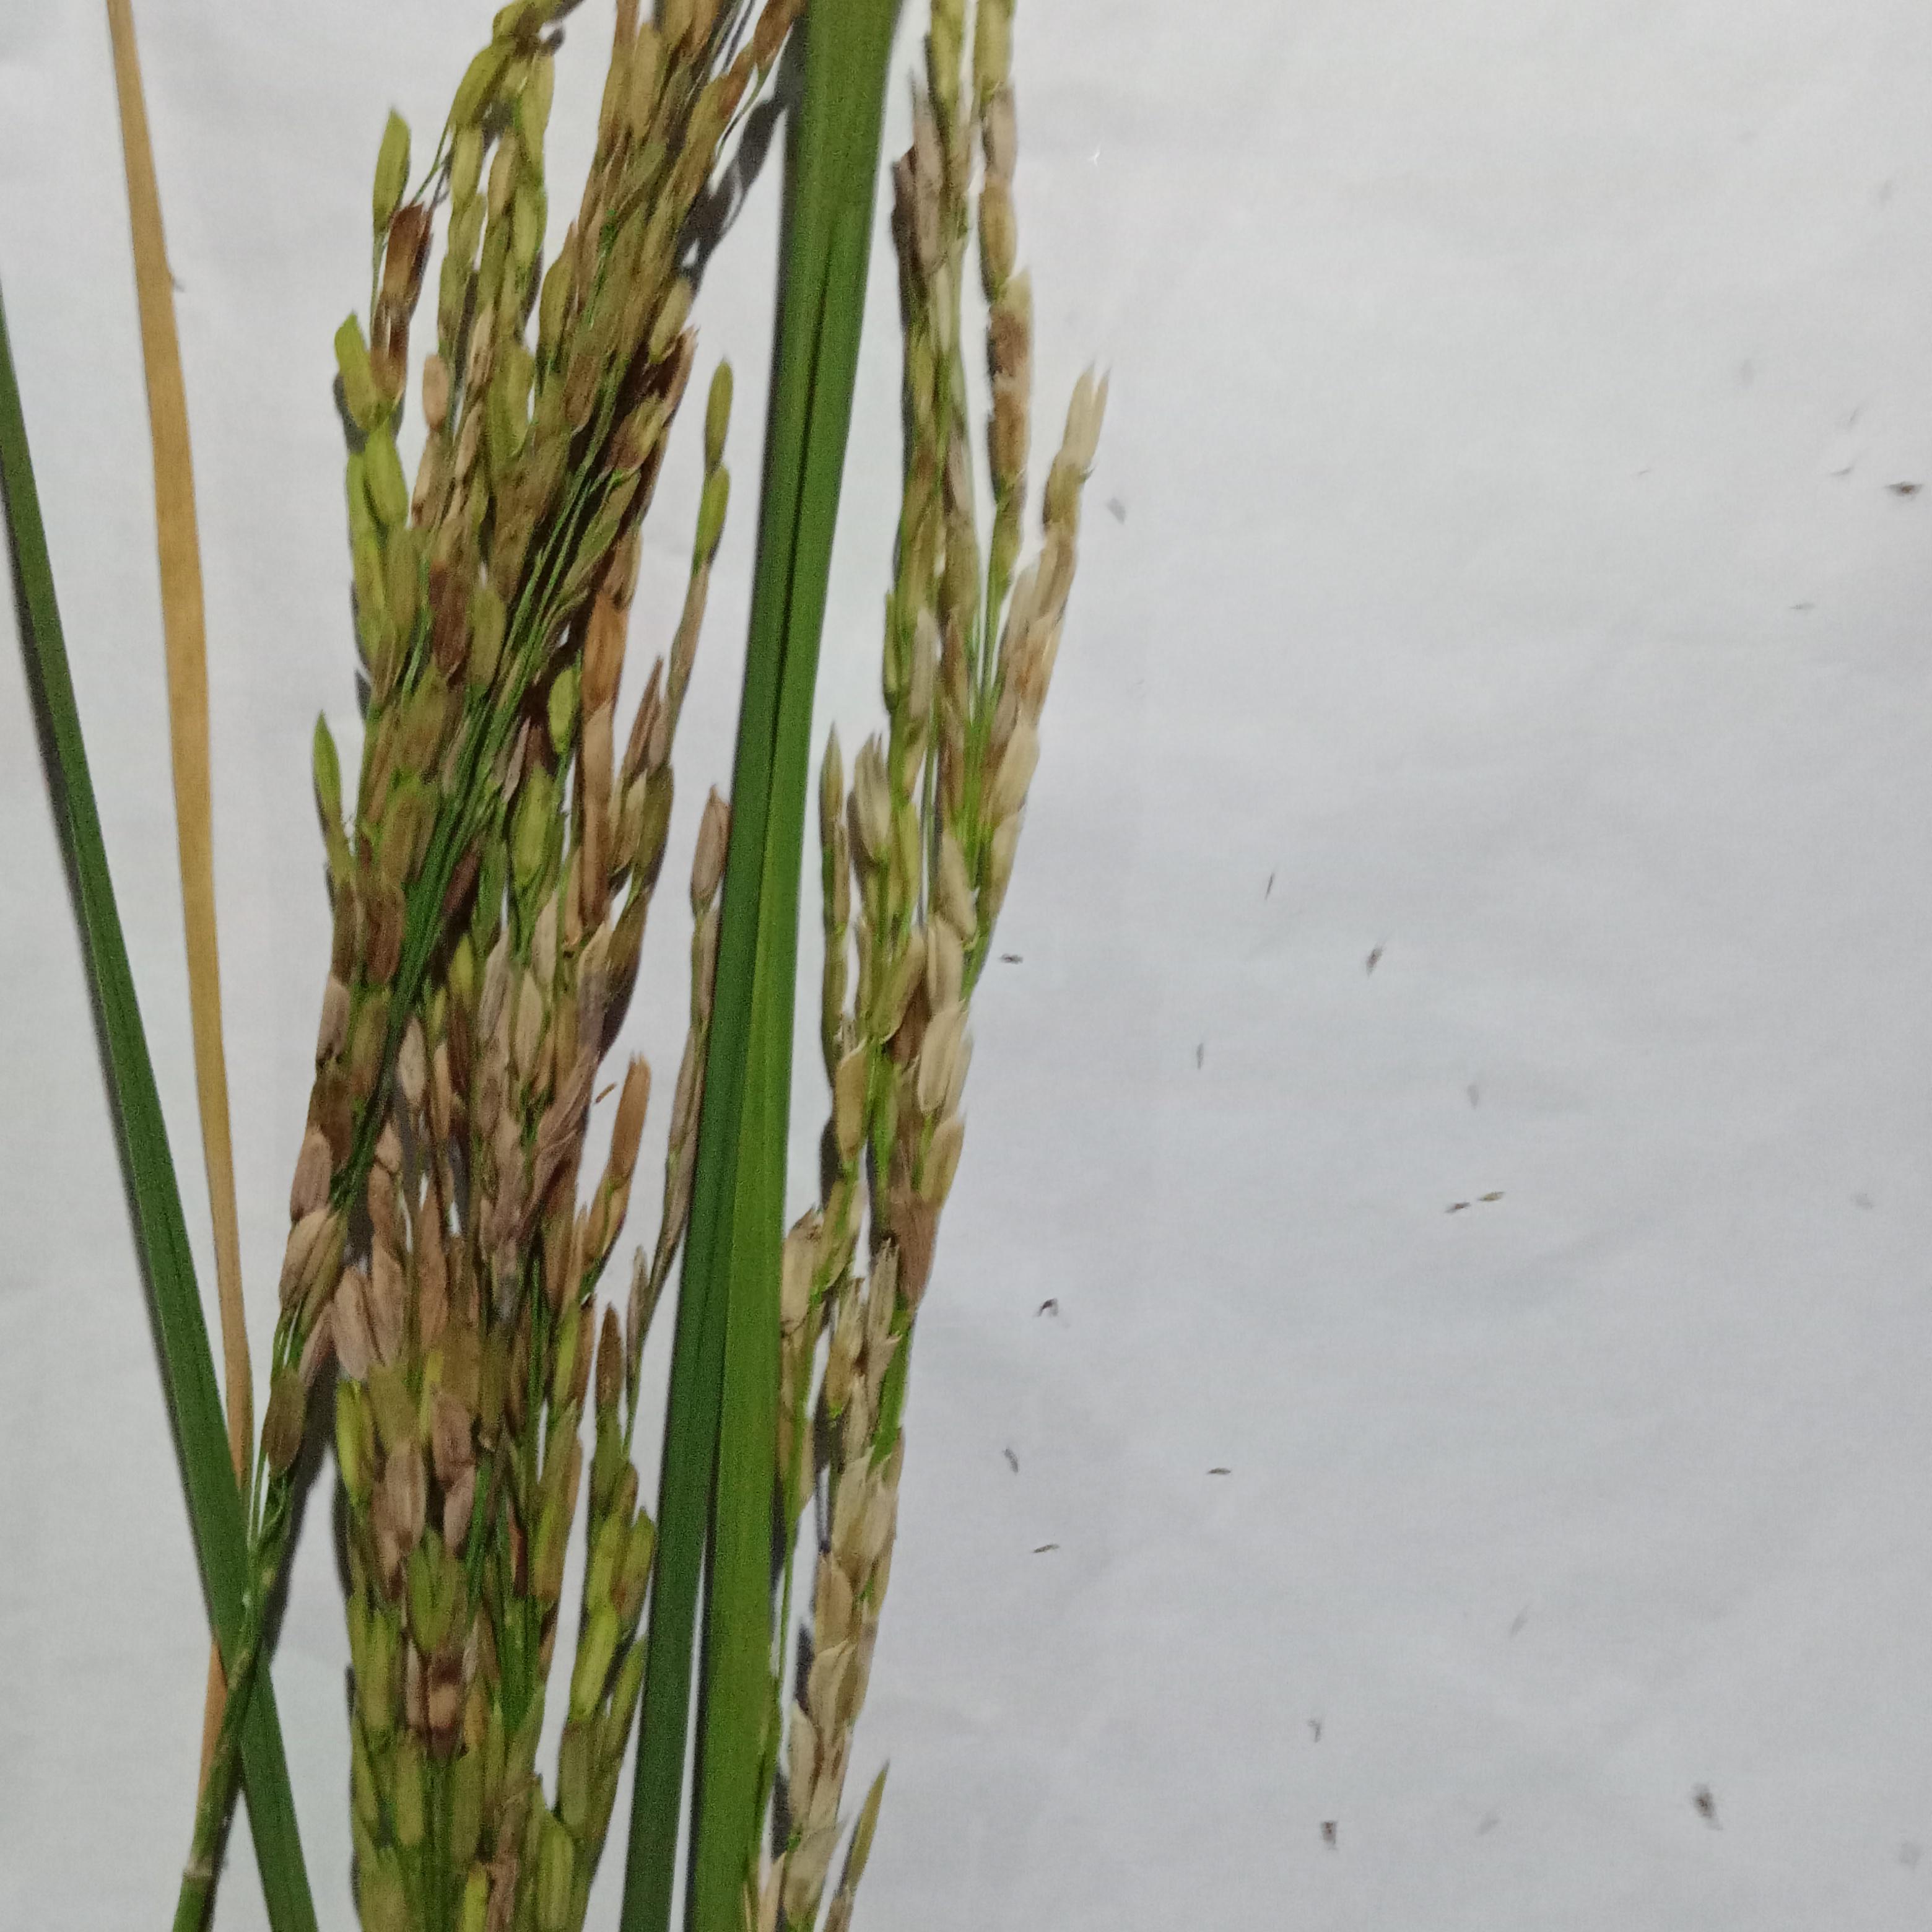
Label: Rice___Neck_Blast